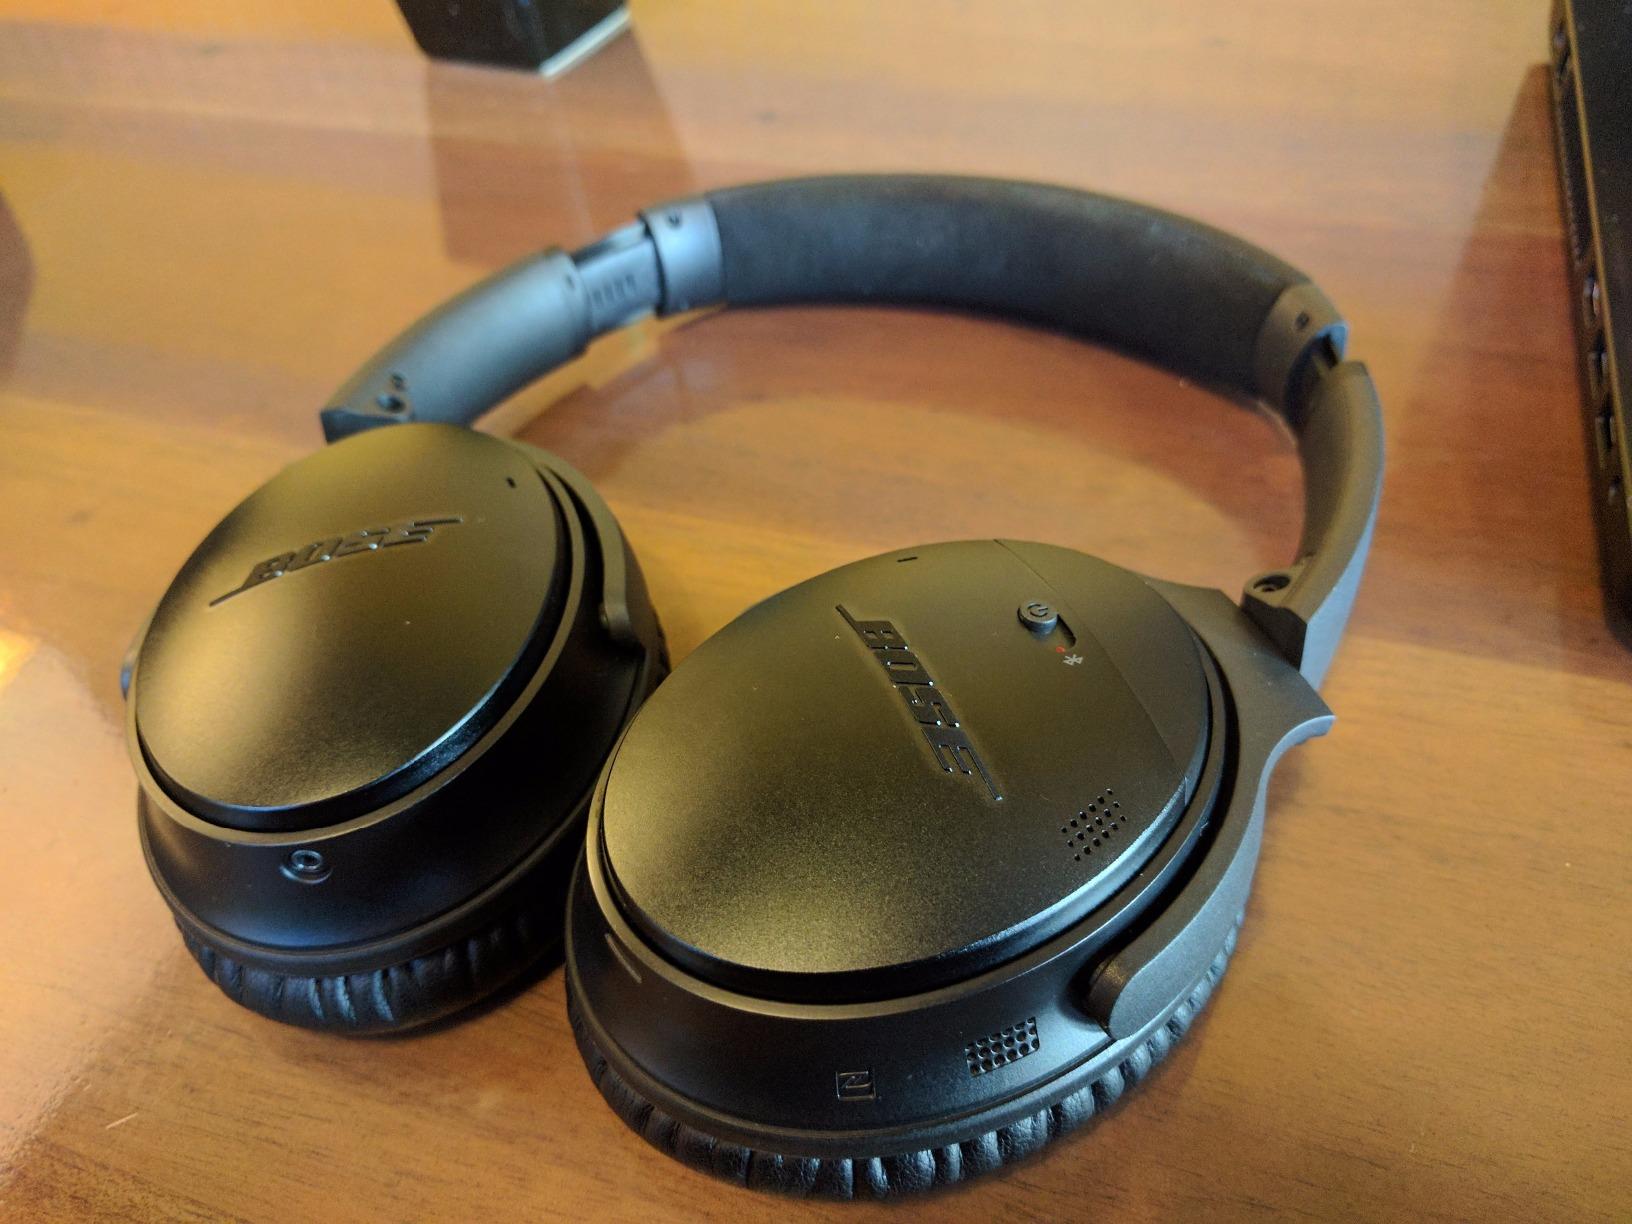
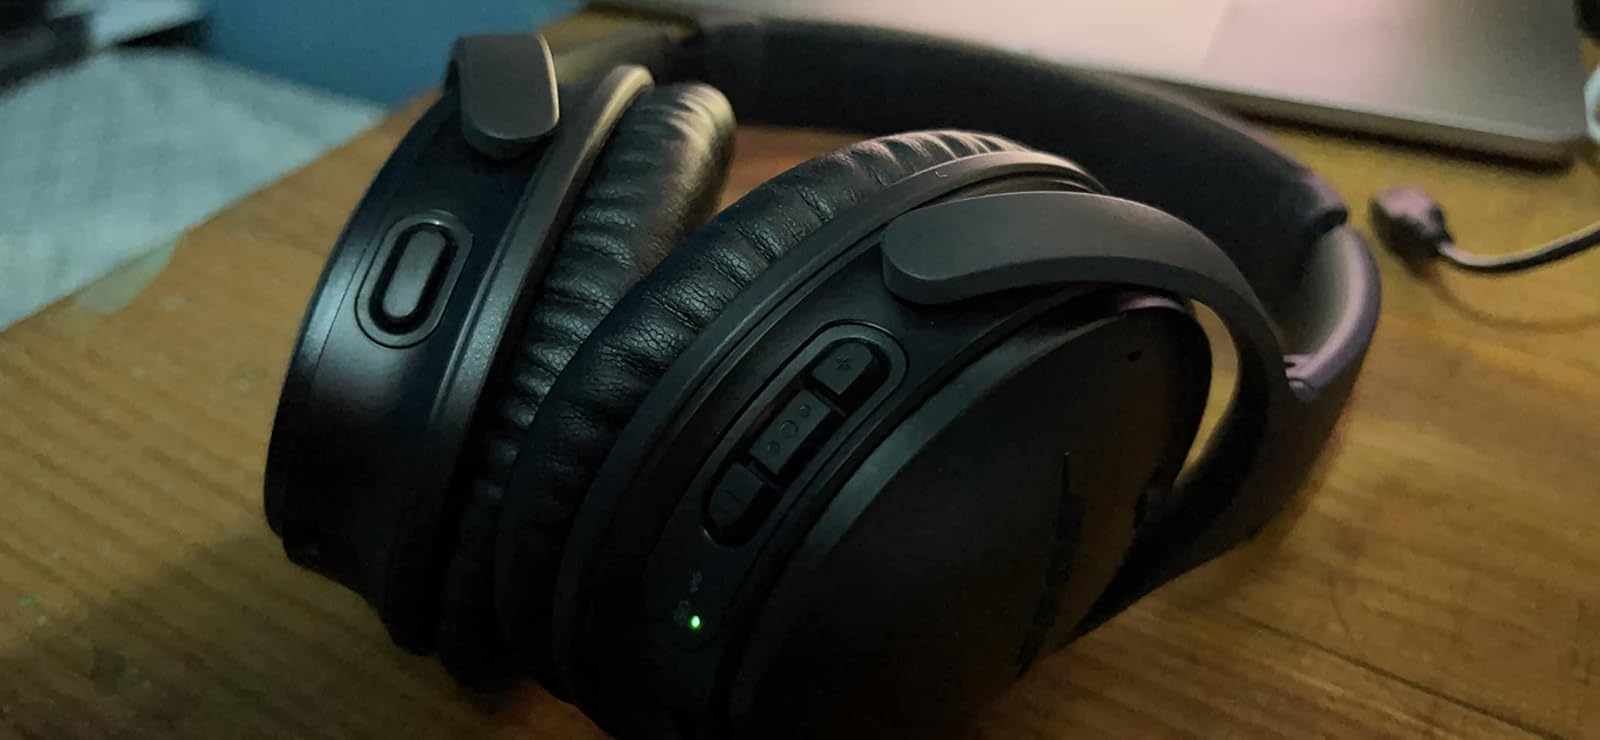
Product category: headphones
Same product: yes